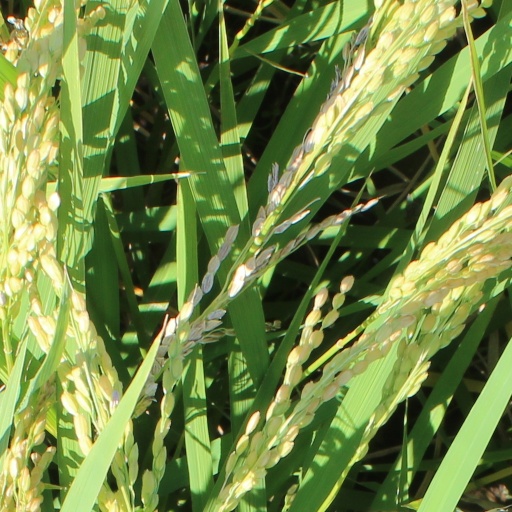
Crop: rice